Sky position (RA, Dec in degrees): 213.698, -0.003121
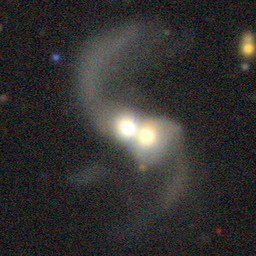
Galaxy morphology: Merging Galaxies